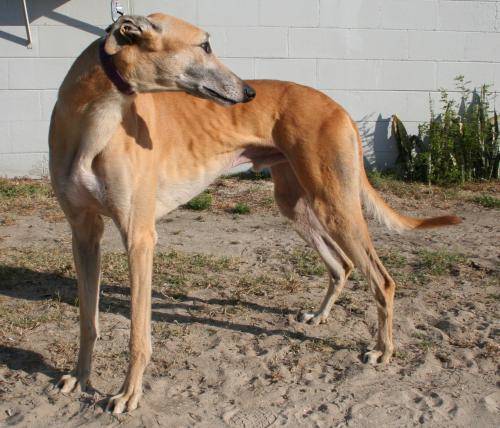
Label: dog